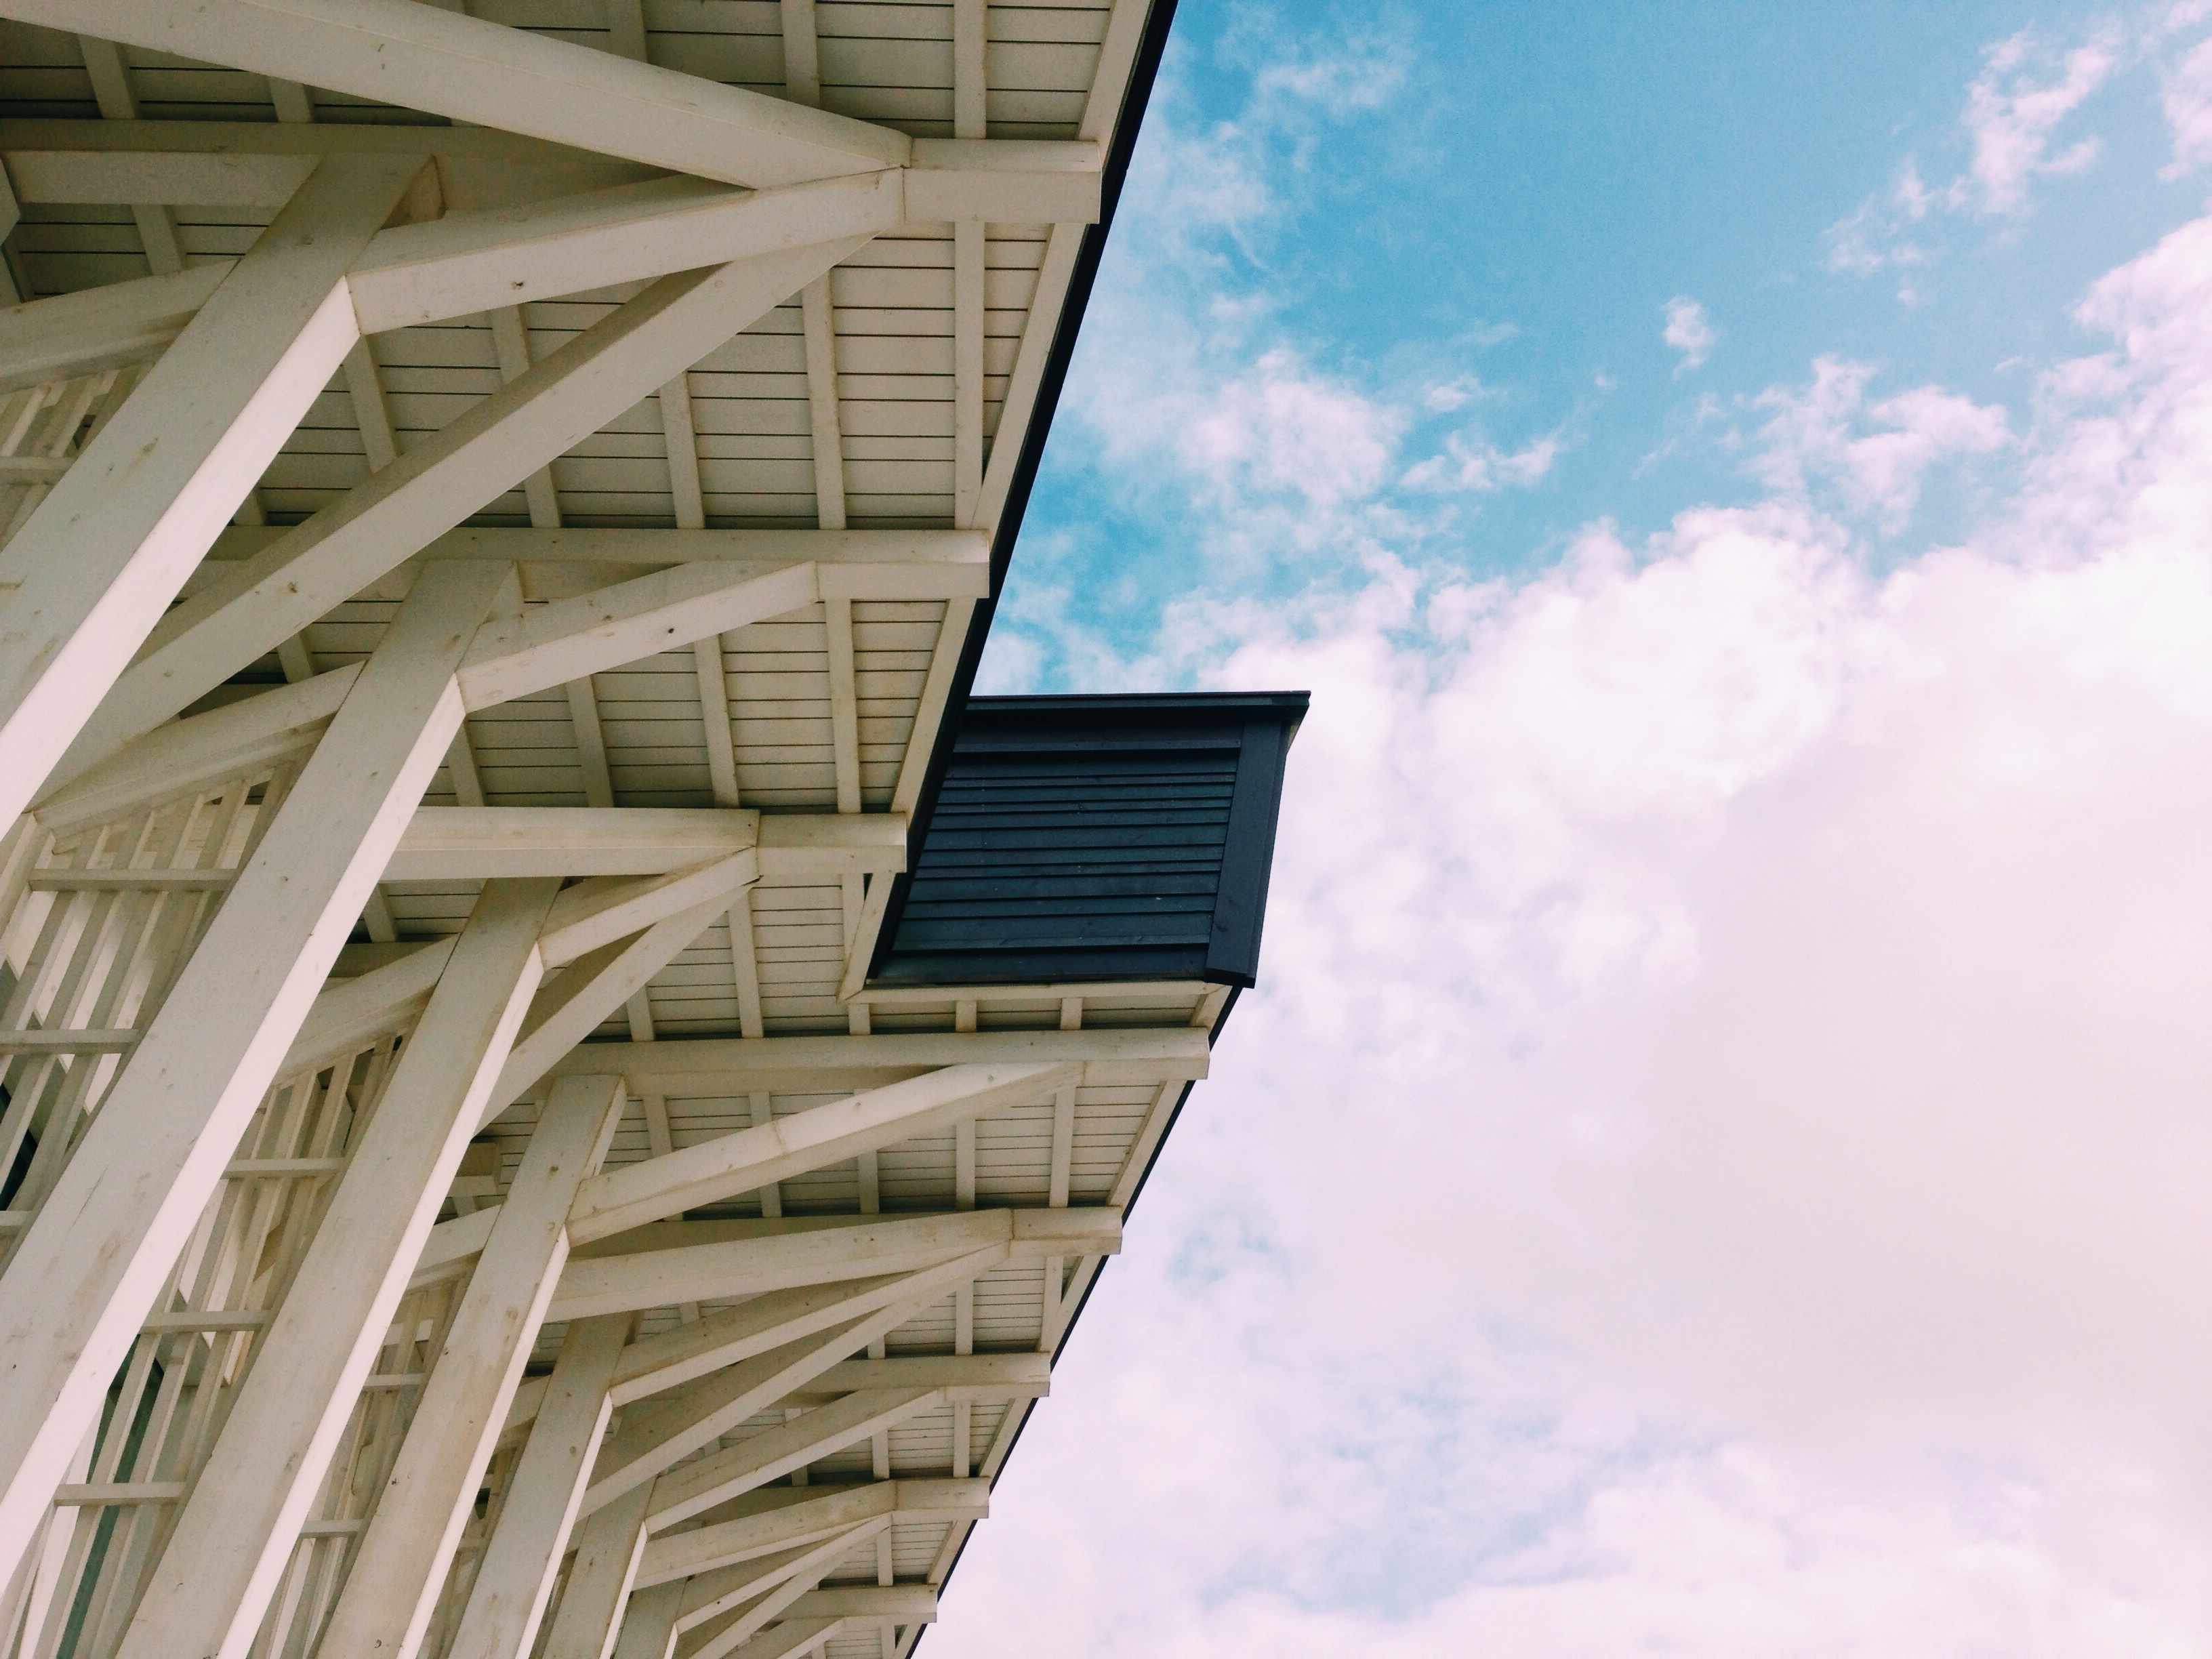
architecture, structure, sky, skyscraper, tower, facade, professional, tower block, headquarters, daylighting